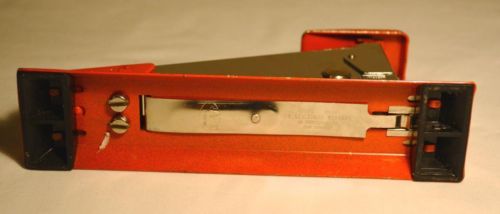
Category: stapler